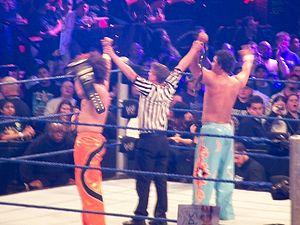
The Colóns est une équipe de catch composée des deux frères Carlito et Primo Colón. Ils furent les tout premiers champions unifié par équipe de la WWE, cumulant pour la première fois les WWE Tag Team Championships et les WWE World Tag Team Championships.
La 25ᵉ édition de WrestleMania est une manifestation de catch produite par la World Wrestling Entertainment, une fédération de catch américaine, qui est télédiffusée, visible en paiement à la séance. L'événement s'est déroulé le 5 avril 2009 au Reliant Stadium à Houston, dans l'état du Texas. Il s'agit de la vingt-cinquième édition de WrestleMania, qui fait partie avec le Royal Rumble, SummerSlam et les Survivor Series du « Big Four » à savoir « les Quatre Grands ». Il s'agit de la plus grande représentation annuelle de divertissement sportif. C'est la seconde fois que WrestleMania a lieu à Houston, après WrestleMania X-Seven qui avait eu lieu au Reliant Astrodome en 2001.